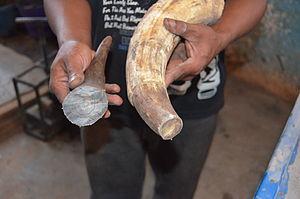
Cornes de zébus.
Le zébu est un bovidé domestique descendant d'une sous-espèce indienne de l'aurochs. Le mot zébu vient du tibétain « zeba » signifiant étymologiquement « bosse ».